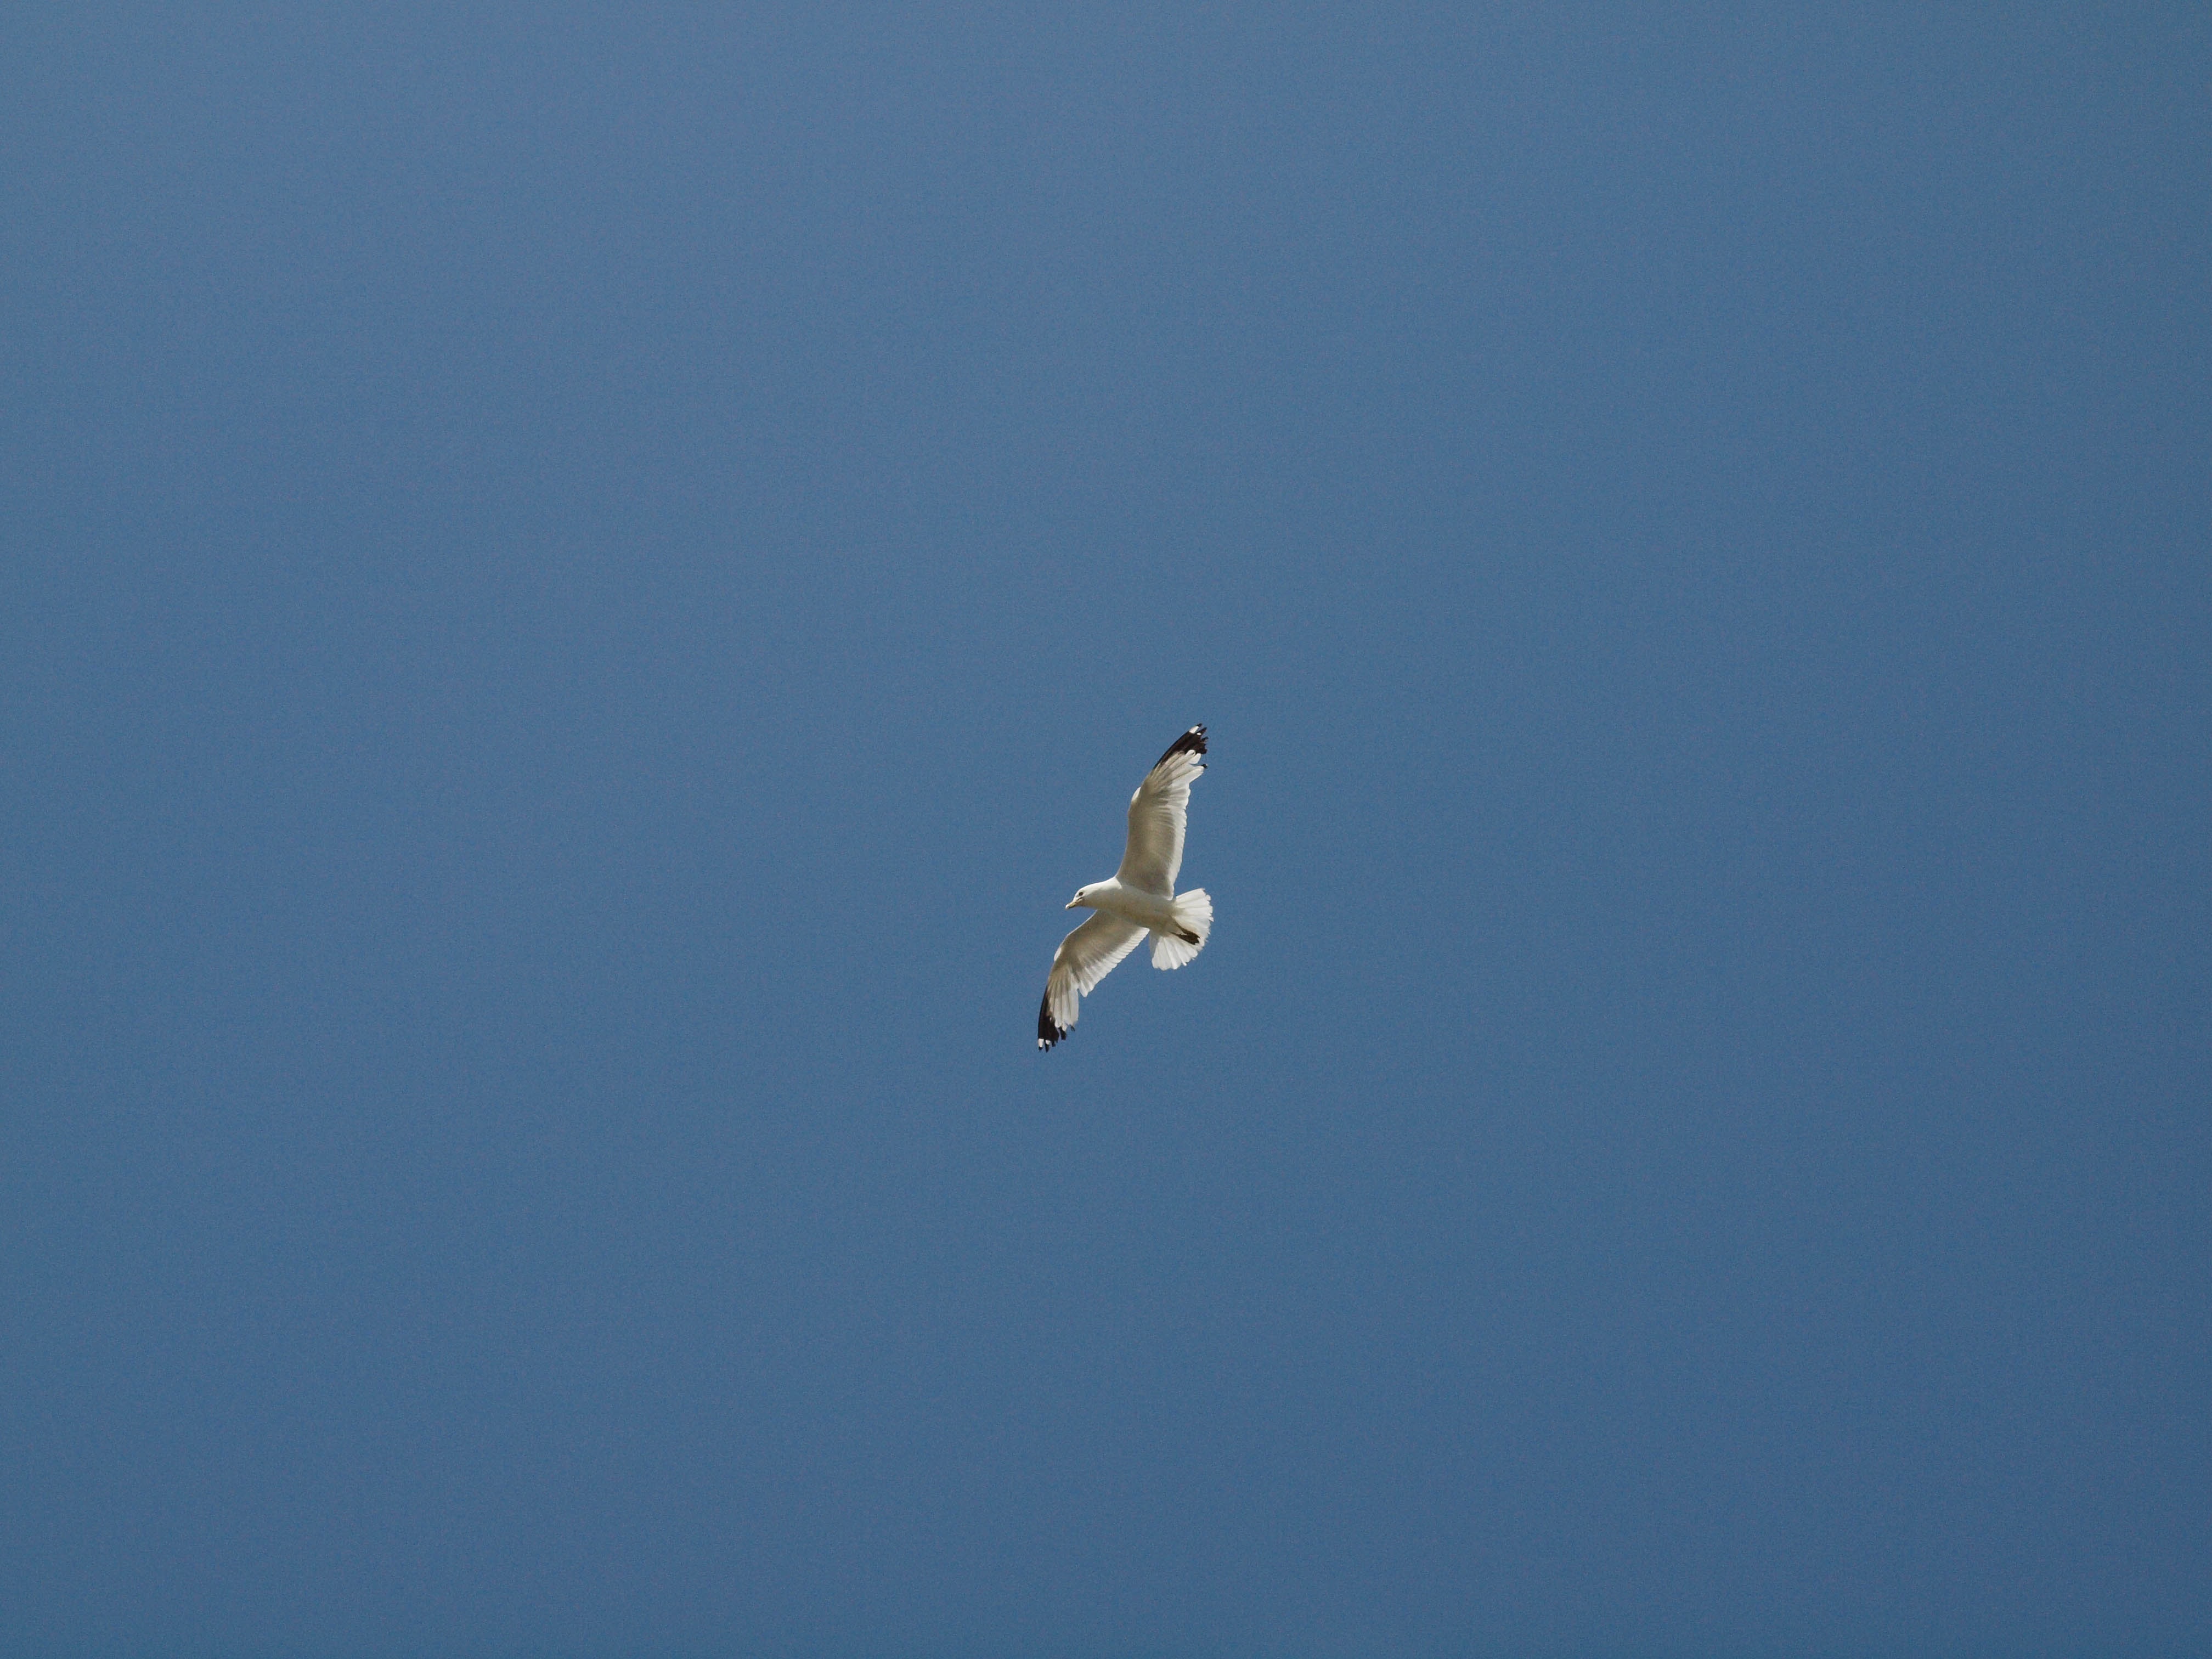
bird, wing, sky, seabird, fly, seagull, gull, flight, blue sky, vertebrate, harmony, charadriiformes